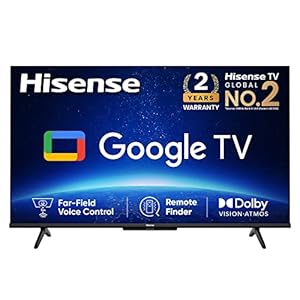
Hisense 126 cm (50 inches) Bezelless Series 4K Ultra HD Smart LED Google TV 50A6H (Black)
Category: Electronics
Price: 32990 (list price: 54990)
Rating: 4.1 (1,555 ratings)
About this product: Resolution : 4K Ultra HD (3840x2160) | Refresh Rate : 60 Hertz | 178 Degree wide viewing angle|Connectivity: 3 HDMI ports to connect set top box, Blu Ray players, gaming console | 2 USB ports to connect hard drives and other USB devices | Dual-band Wi-Fi | Bluetooth 5.1|Sound : 24 Watts Output | Dolby Atmos | Dolby Digital|Smart TV features: Google TV | Watchlist | Google Assistant | Far Filed Vioce Control | Chromecast, Miracast, DLNA | Auto Low Latency Mode for VRR | Supported Apps : Netflix, Youtube, Prime Video, Hotstar, SonyLiv, Hungama, JioCinema, Zee5, Eros Now|Display :10 bit Panel | Bezel-less Floating Display Design | ALLM | Decoding of Dolby Vision, HDR10, HLG | 1 Billion Colours | MEMC|Warranty Information: 2 Year Comprehensive Warranty on product provided by Hisense from date of purchase.|Installation: For requesting installation/wall mounting/demo of this product once delivered, please directly call Hisense Support for assistance (Please visit Hisense Website for Toll Free Numbers) and provide product's model name and seller's details mentioned on your invoice. The service center will allot you a convenient slot for the service|Easy Returns: This product is eligible for replacement within 10 days of delivery in case of any product defects, damage or features not matching the description